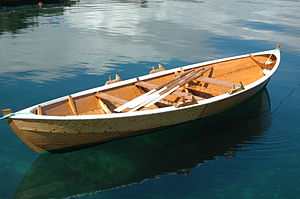
Spidsgatter
En spidsgatter robåd.
"En spidsgatter er en mindre sejlbådstype, der er udviklet gennem generationer fra åbne ringdæksbåde til moderne sejlbåde bygget i glasfiber. Navnet refererer til, at båden er spids bagtil. På engelsk kaldes den ""double ender"" eller sharp-sterned vessel.